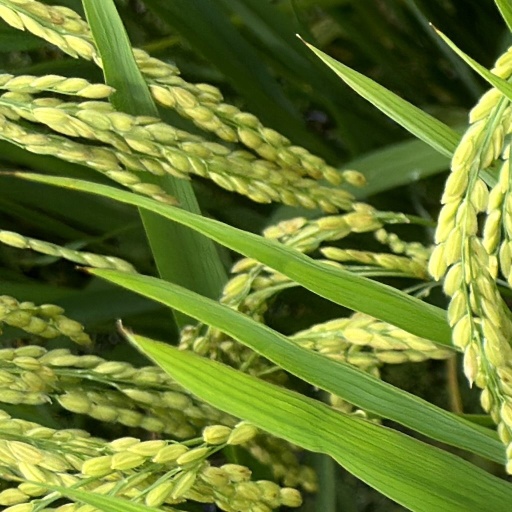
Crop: rice